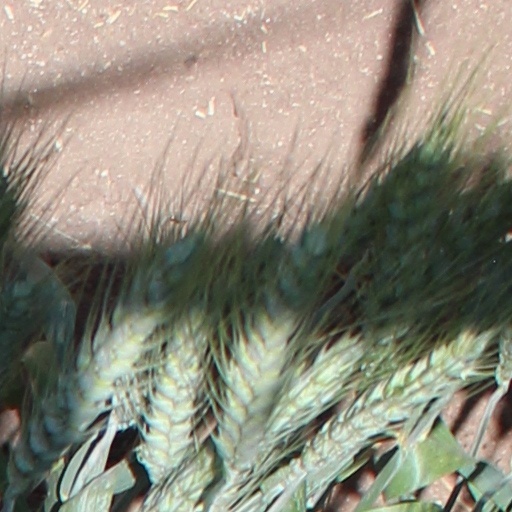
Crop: wheat